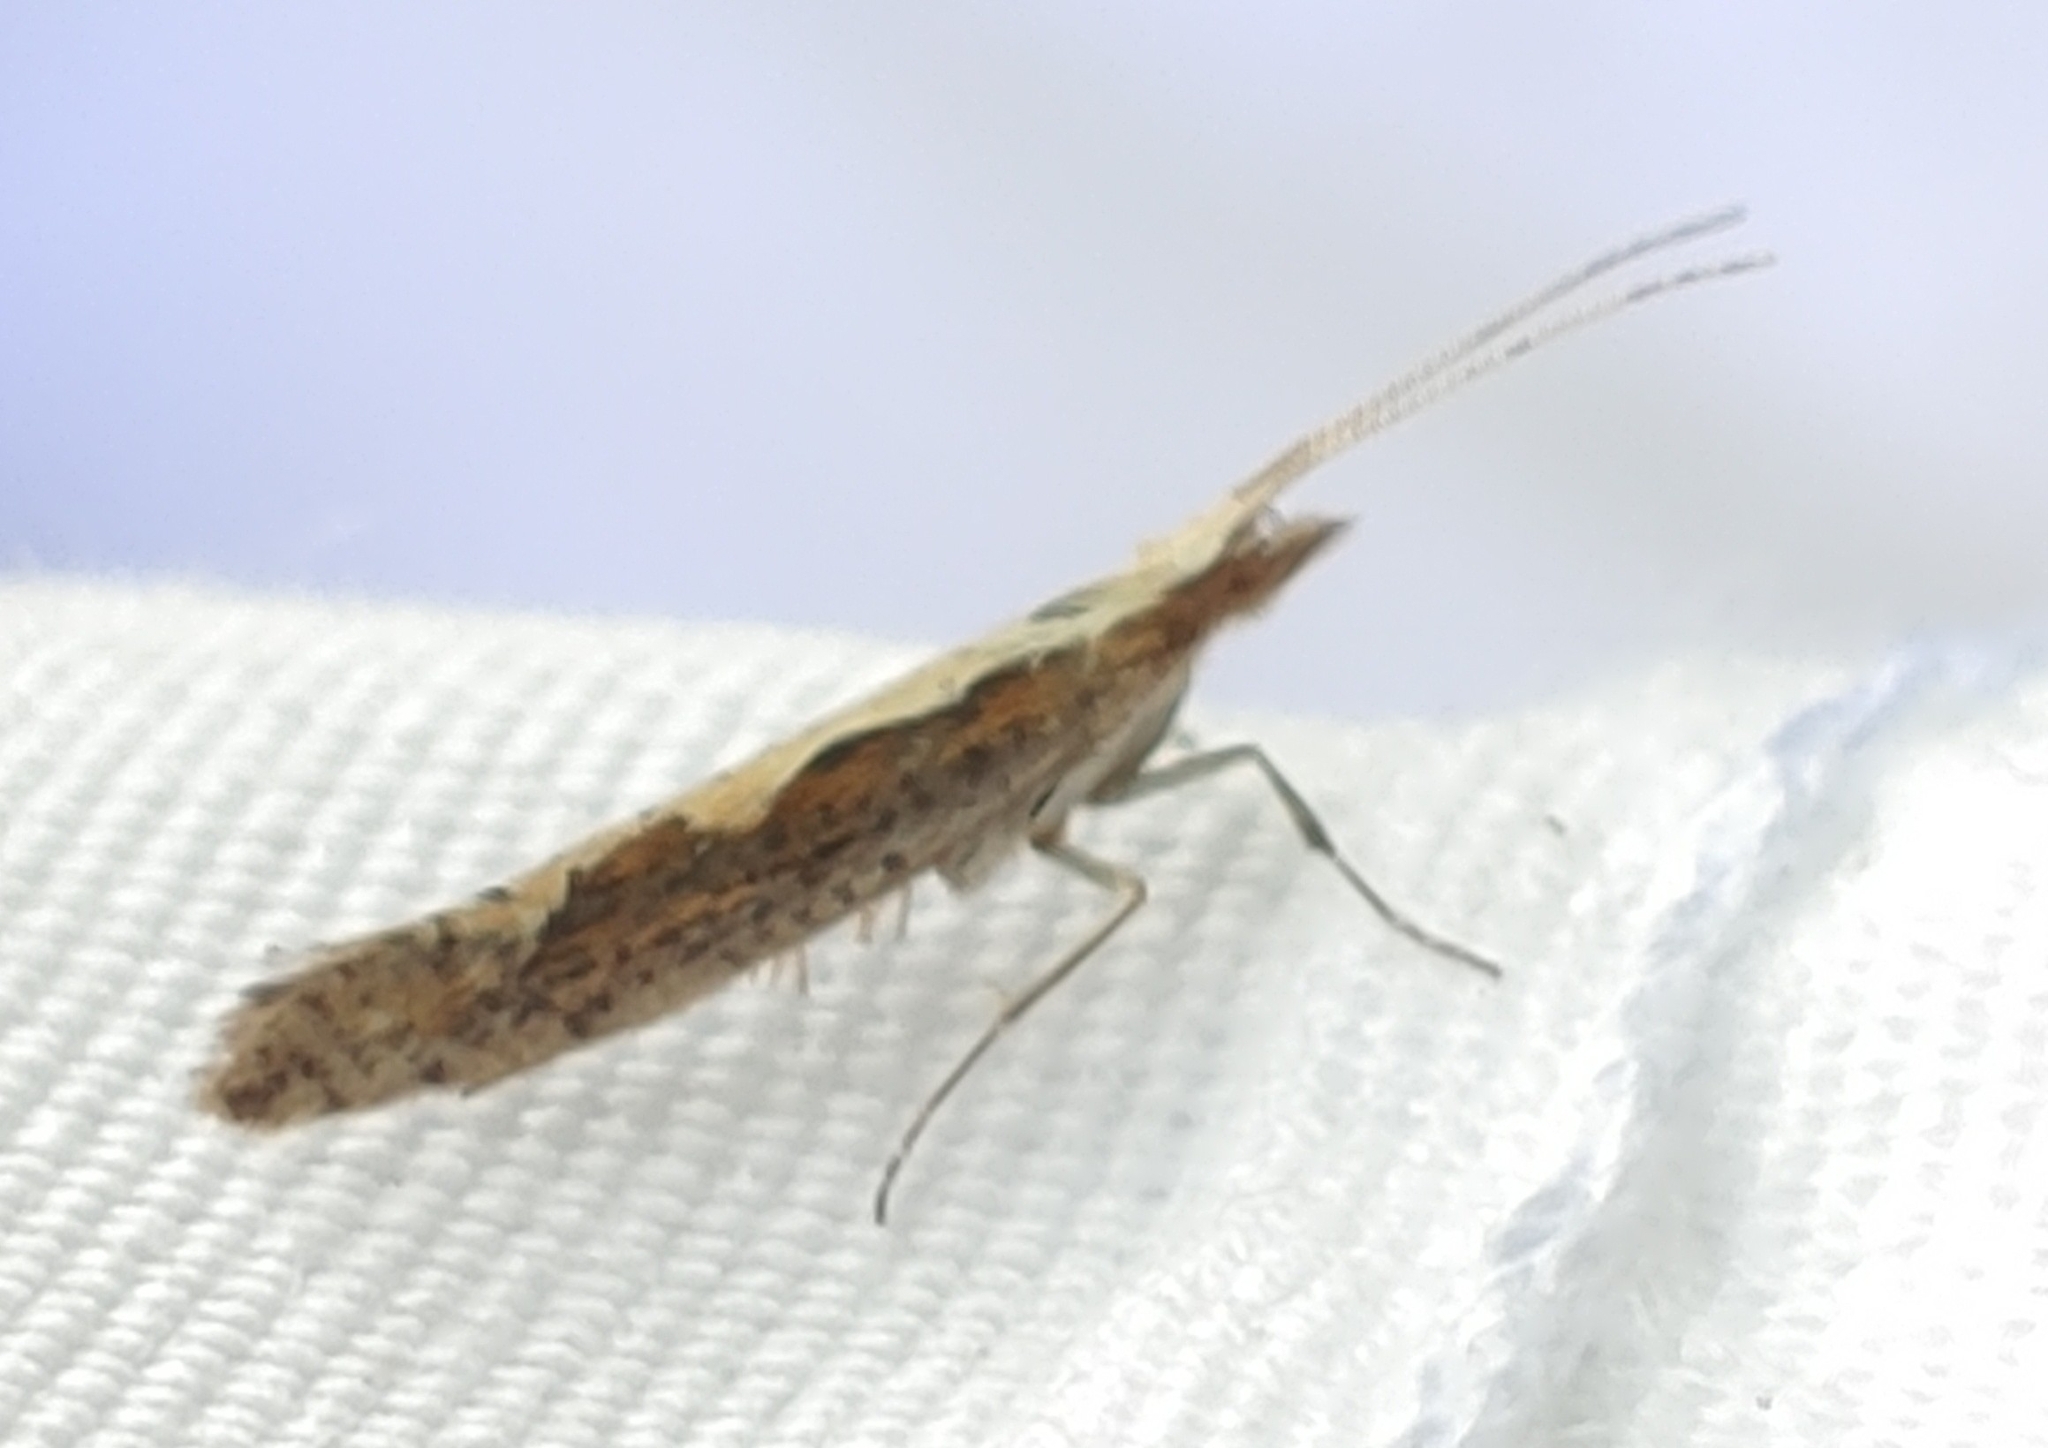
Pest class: diamondback_moth